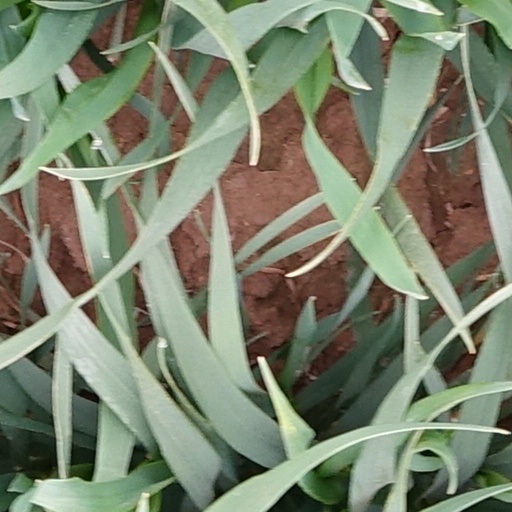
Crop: wheat